101 Shark Pets

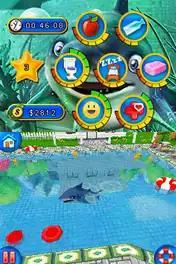
Screenshot of 101 Shark Pets presenting the gameplay.

101 Shark Pets is a simulation of raising a shark. Players look after a shark and keep its statistics as high as possible by taking care of its health and mood, developing its personality, playing games and training it.